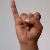
The image shows a hand gesture representing the letter 'I' in Indian Sign Language.